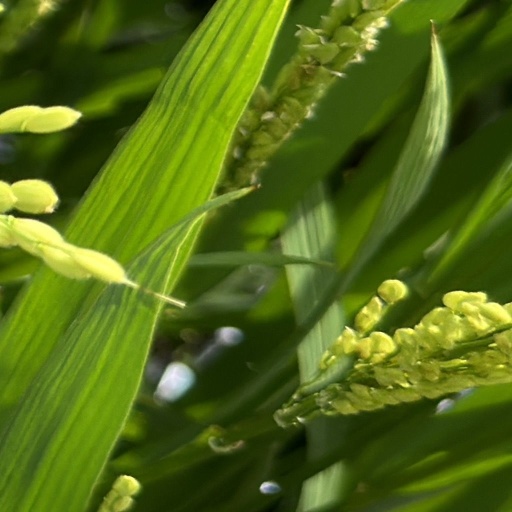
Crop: rice